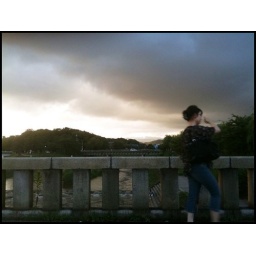
stormskies over bridge with girl